Middletown State Hospital

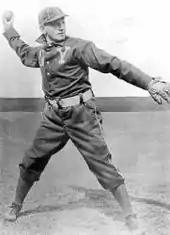
A black-and-white picture of a man in a blue baseball uniform and a white hat winds up to throw a baseball

While superintendent of the hospital, Seldon H. Talcott began using a range of physical activity as treatment for mental disorders. In 1888, they founded a team composed of patients, staff, and some of the best amateur baseball players in the region. The team began play in 1889 as the "Asylums" playing other teams in the region. By 1890, the team was playing regional teams from New York City and elsewhere winning 21 games out of 25. This included a split with the Cuban Giants, one of the top baseball teams at the time. In 1891, they narrowly lost a game against the New York Giants, which had finished third in the National League that year, 4-3. In 1892, the team went undefeated except for two narrow losses to the New York Giants, defeating the Cuban Giants, the New York Gothams, and many other teams from New York and New Jersey. Over the next few years, a number of excellent semipro players played for the Asylums. Many were recruited directly from the Asylums to professional baseball. With increased caseloads in the 1890s, the baseball focus of the Middletown hospital decreased and the Asylums withered away.